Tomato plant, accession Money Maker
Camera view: bottom (45 deg); turntable rotation: 270 degrees
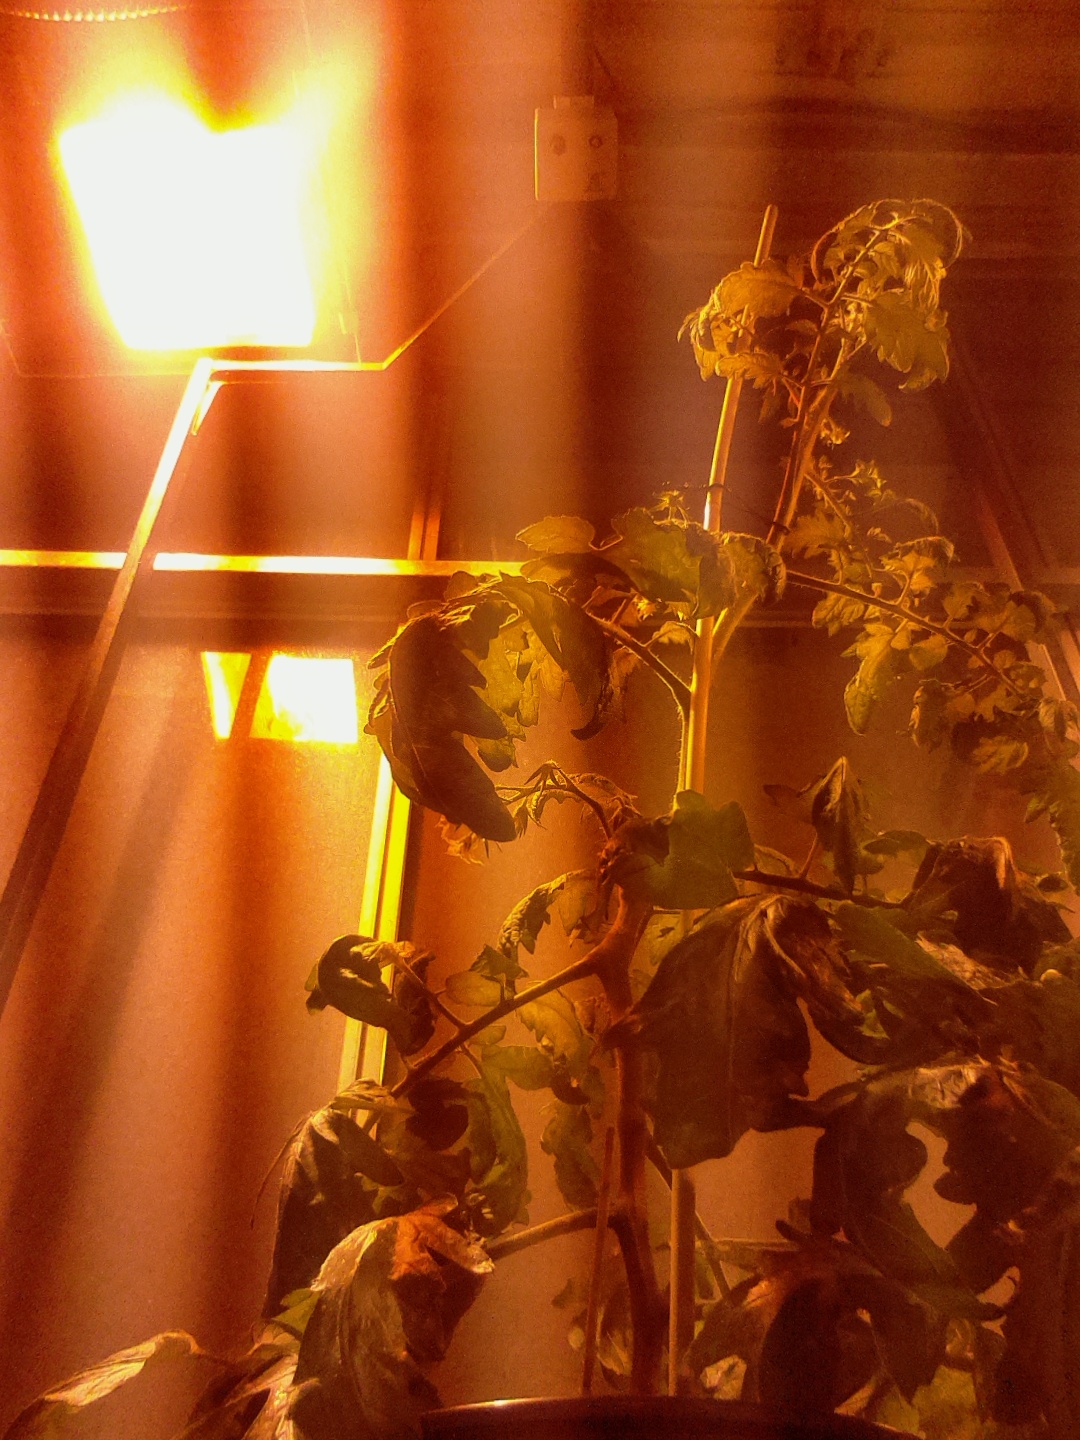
BBCH growth stage 70: Fruits at the main stem or branches visibles